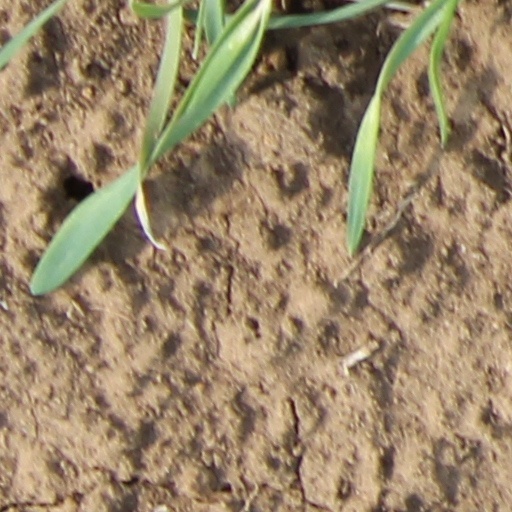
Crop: wheat